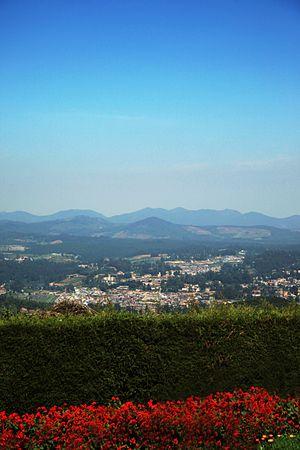
Ooty, de son nom officiel Udhagamandalam, parfois abrégé en Udhagai, est une ville et la capitale du district des Nilgiris dans le nord ouest de l'État indien du Tamil Nadu.